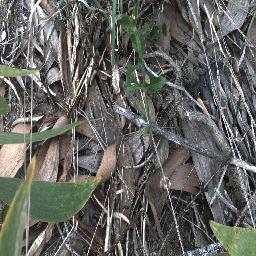
Label: siam_weed